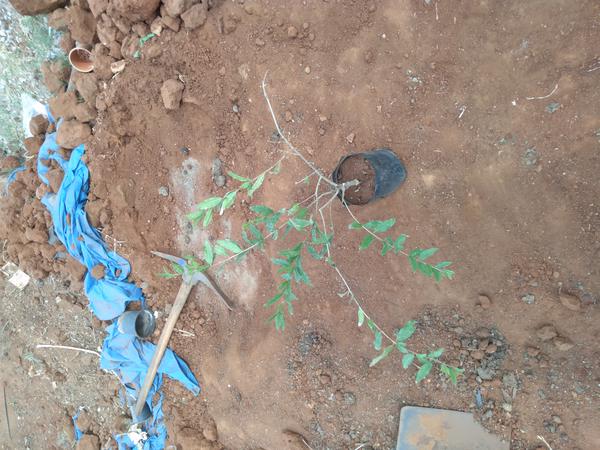
Plant: Pomegranate